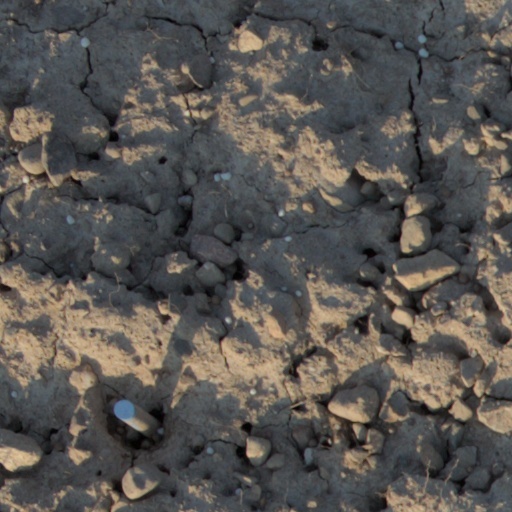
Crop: wheat